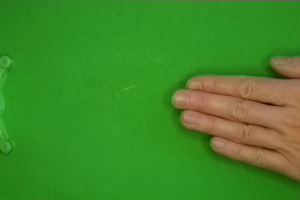
Label: paper